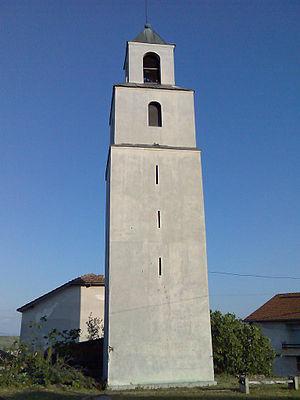
Sveti Nikolé ou Sveti Nikole est une municipalité et une ville du nord-ouest de la Macédoine du Nord. Elle comptait 18 497 habitants en 2002 et fait 482,89 km². Elle se trouve dans la vallée d'Ovtché Polé, l'une des régions les plus fertiles du pays. La ville de Sveti Nikolé en elle-même compte 13 746 habitants, le reste de la population de la municipalité étant dispersé dans les villages alentour.